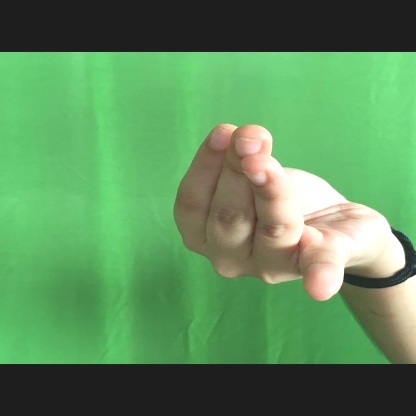
Mudra: Chaturam